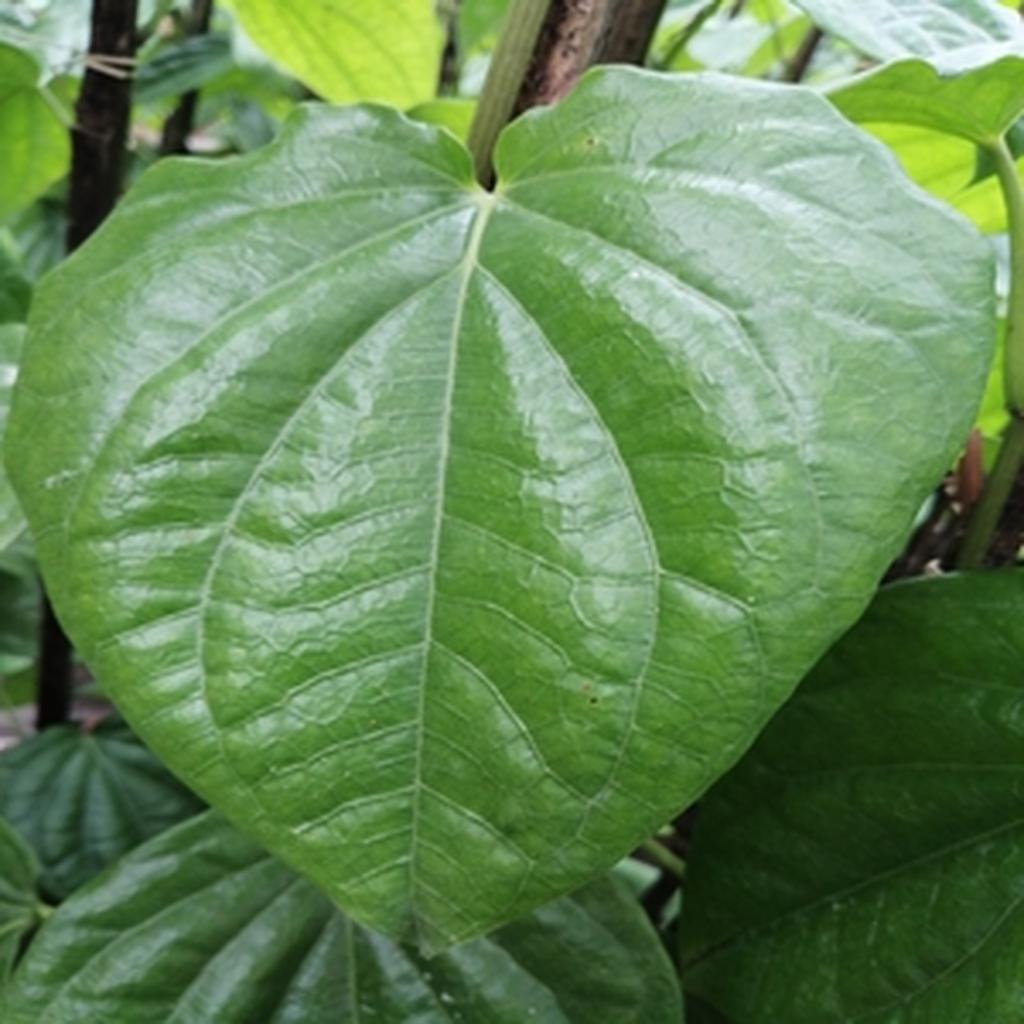
Label: Healthy_Leaf